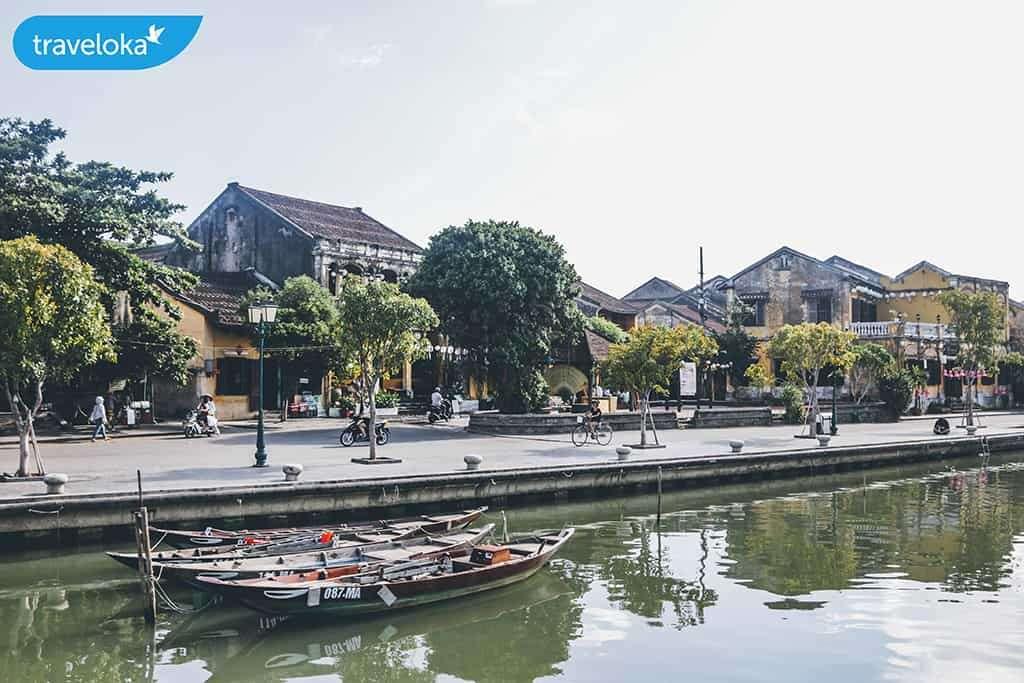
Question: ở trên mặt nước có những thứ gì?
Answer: bốn chiếc thuyền